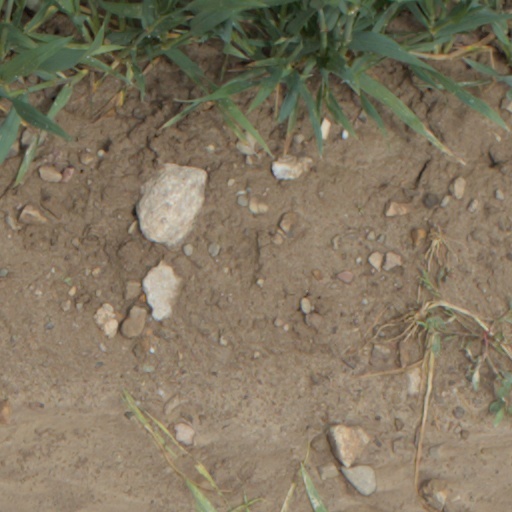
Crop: wheat